History of the Polish–Lithuanian Commonwealth (1648–1764)

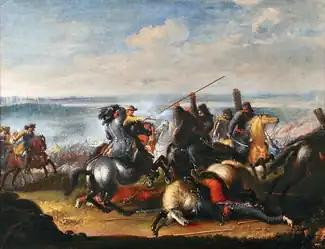
Charles Gustav fighting the Tatar allies of Poland. The Crimean Khanate forces were used by the Ottoman Empire, interested in preserving a balance of power in the north, against the Commonwealth during the Ukrainian and in support of it during the Swedish wars.

The one major weakness and backwardness of the Commonwealth defenses was the lack of significant system of modern fortifications throughout most of its territory, which allowed the invading armies to inflict damage disproportionate to military effort. The exceptions were the mouth of the Vistula region and the south-east, where there were powerful, even if neglected fortresses, such as the Kamieniec Podolski (Kamianets-Podilskyi) Castle.